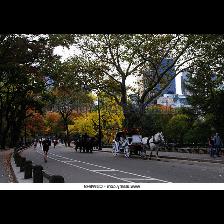
Label: Human